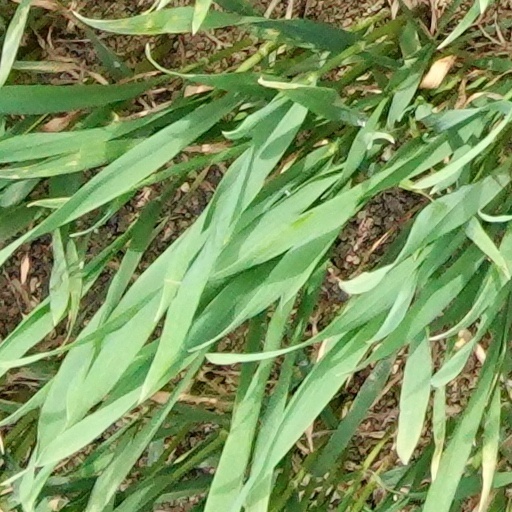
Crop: wheat